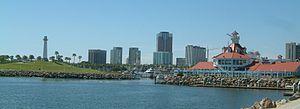
Long Beach, Californie, Etats-Unis.
Jesse Gregory James est un chaudronnier, carrossier de formation, un présentateur et producteur de télévision et un homme d'affaires américain né le 19 avril 1969. Il est spécialisé dans les émissions de mécanique à caractère ludique et trash.